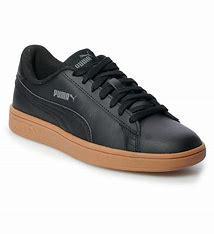
Brand: Puma
Model: Smash V2